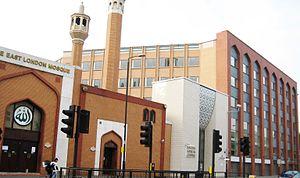
La présente liste de mosquées du Royaume-Uni ne se veut pas exhaustive.